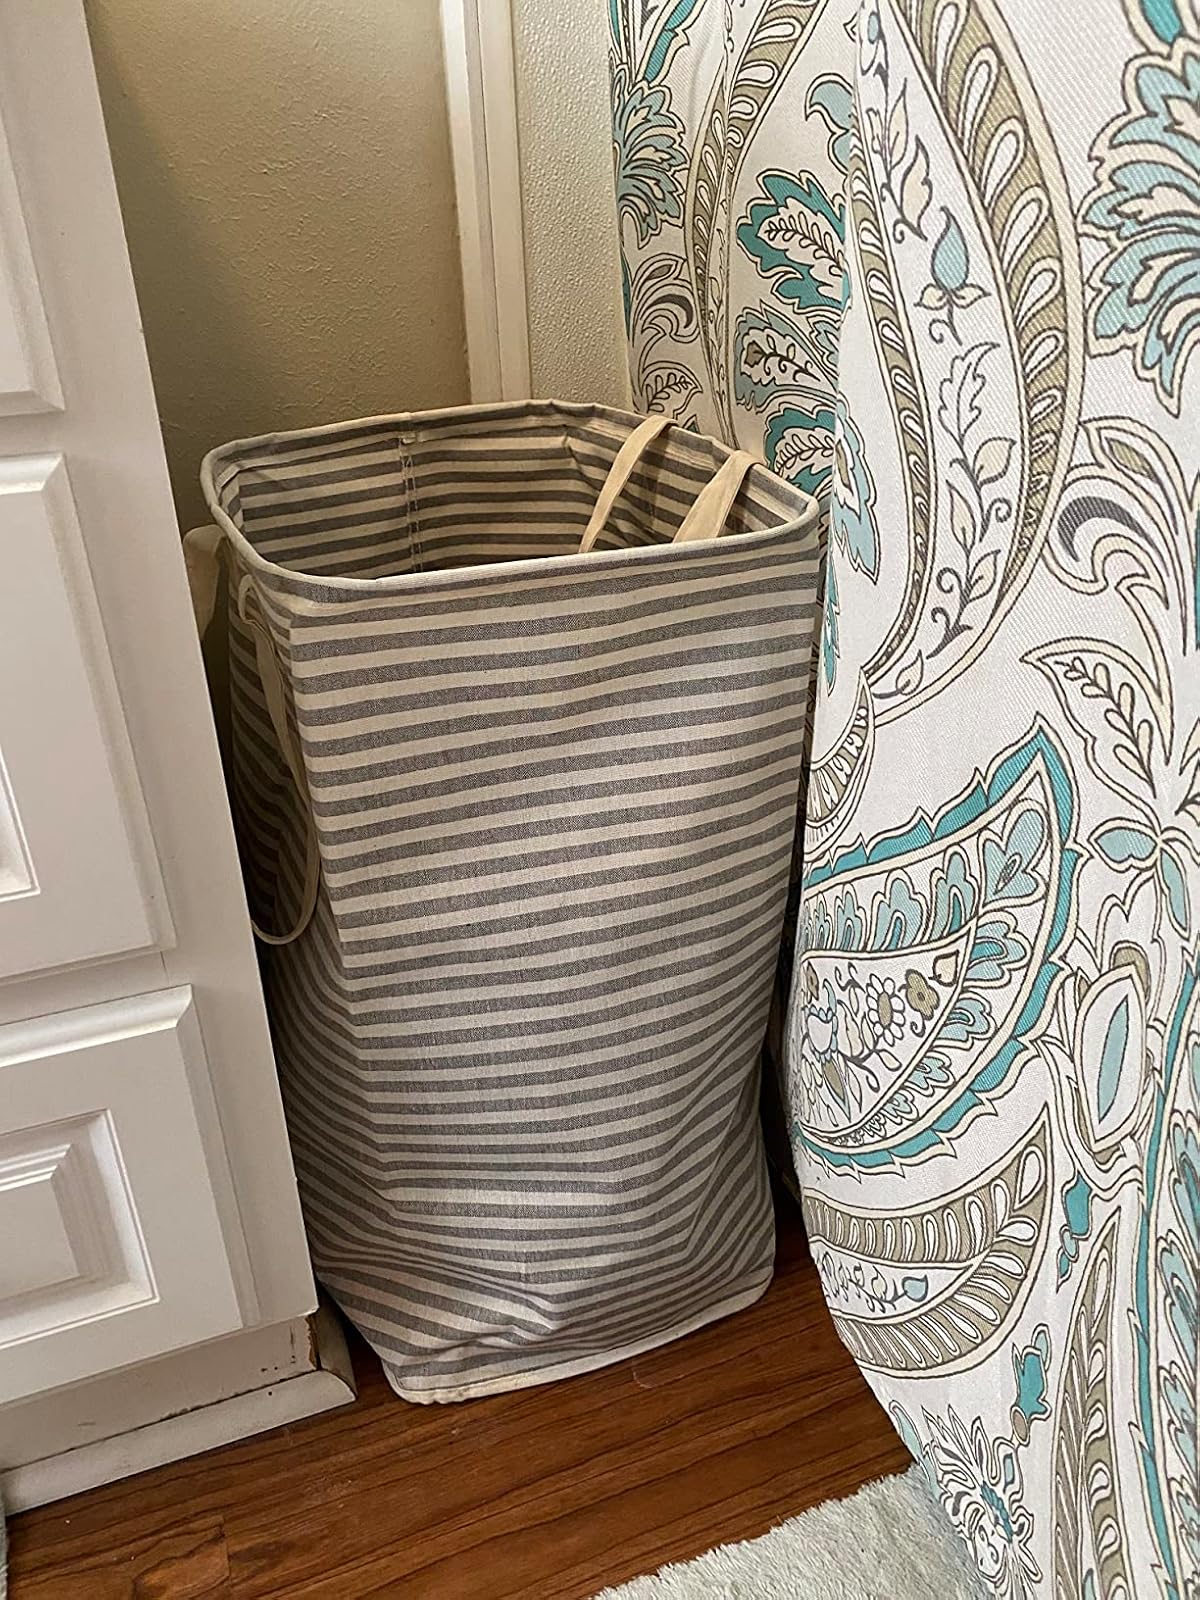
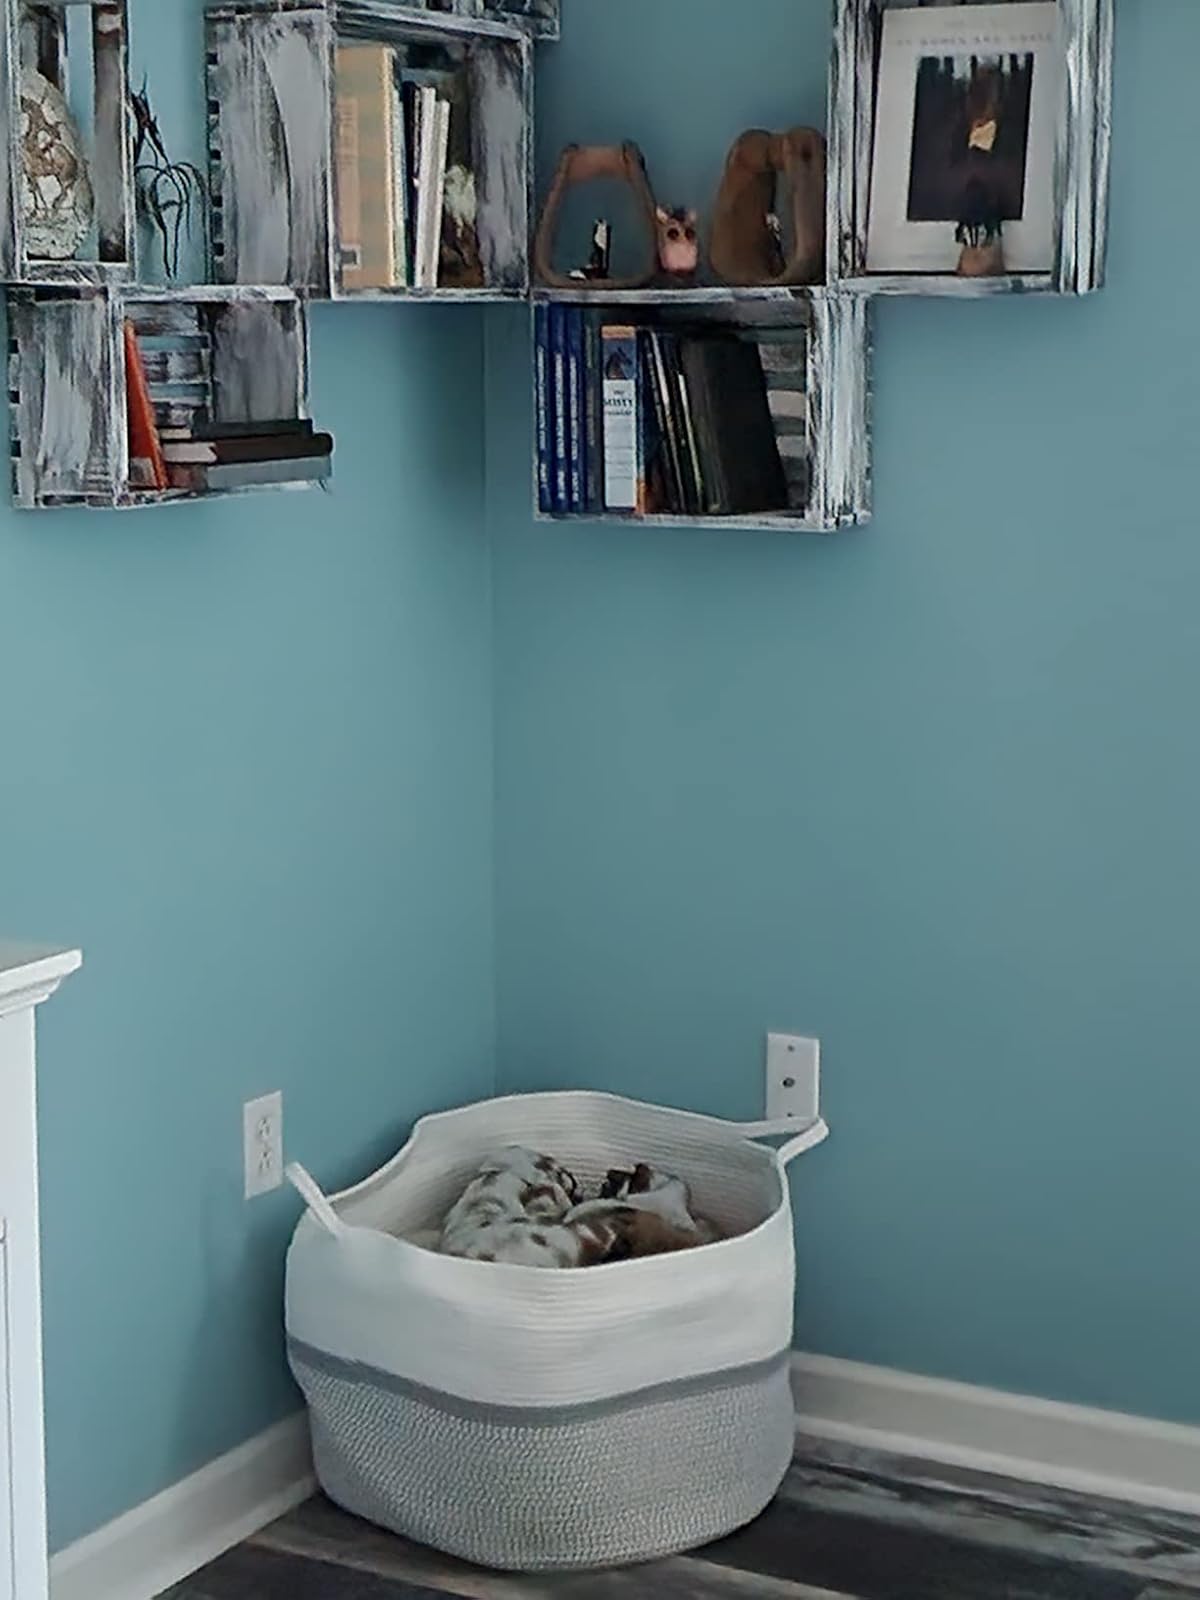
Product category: items_hamper
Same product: no